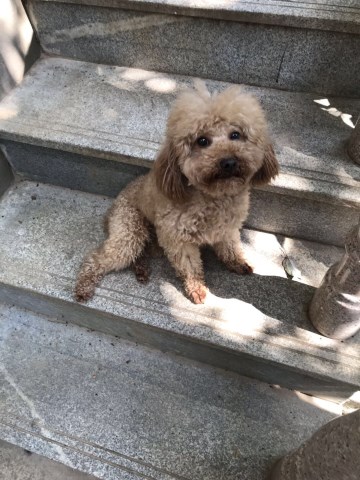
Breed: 7449-n000128-teddy